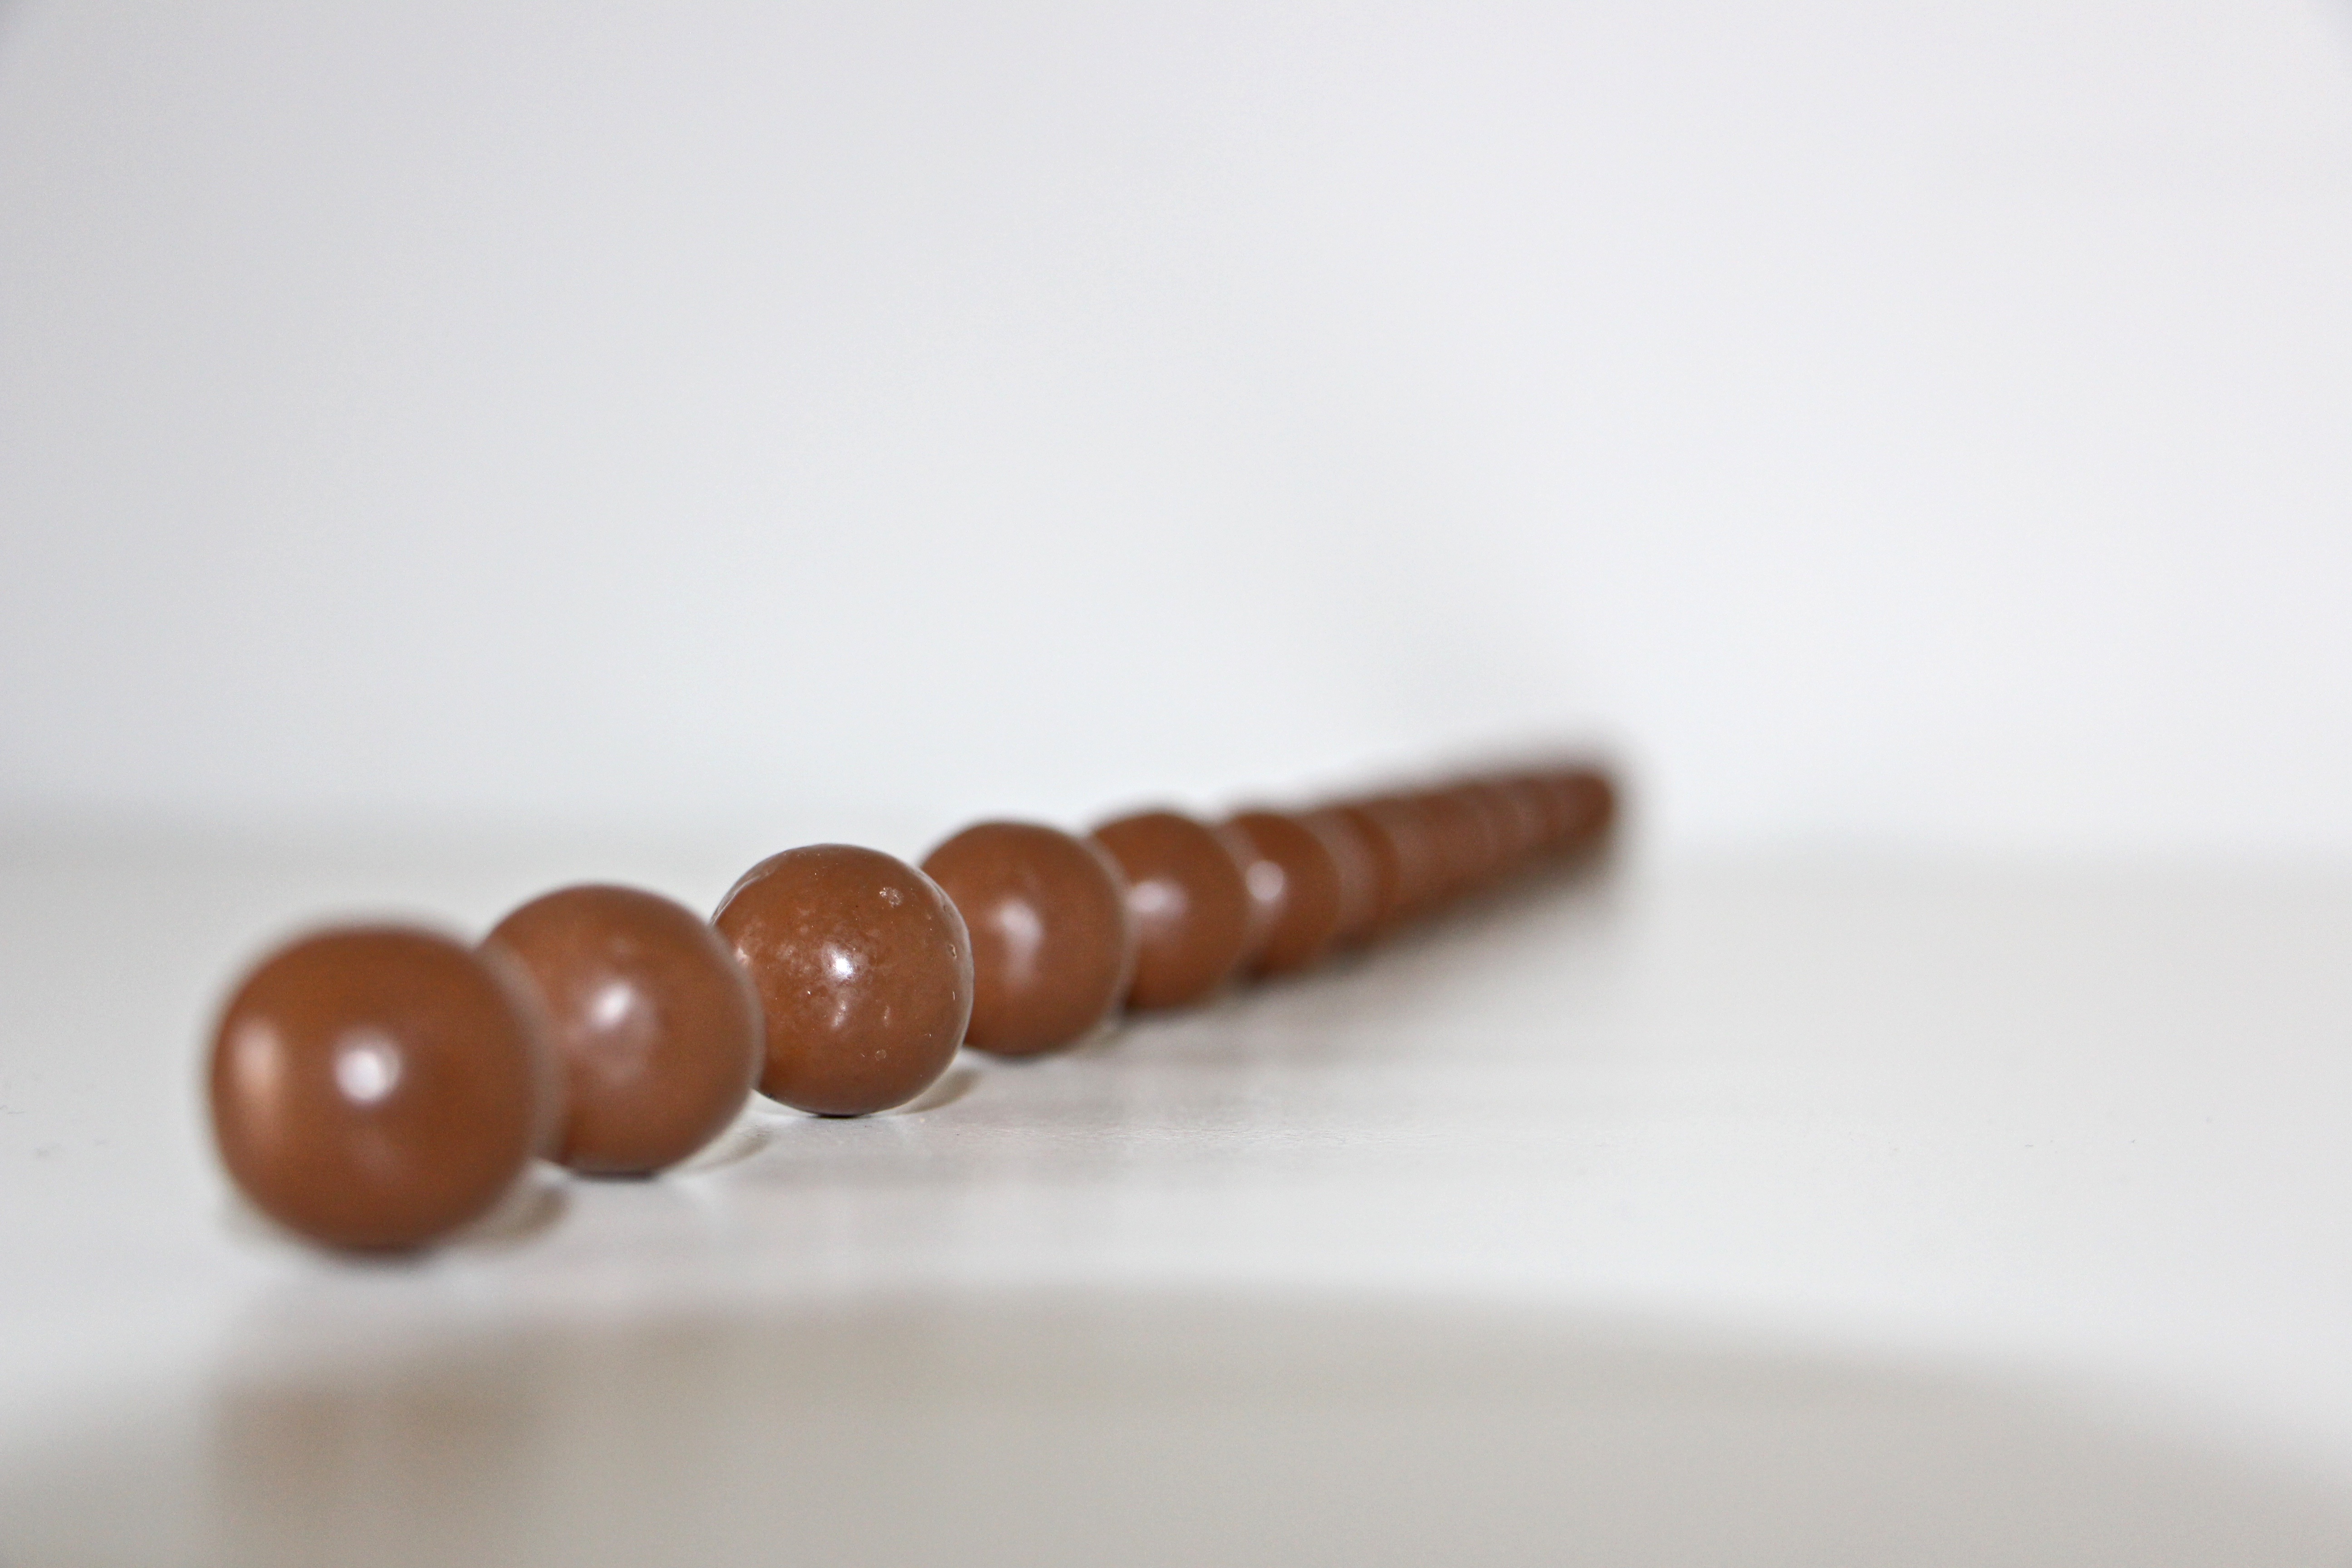
hand, food, chocolate, bead, bracelet, jewellery, balls, fashion accessory